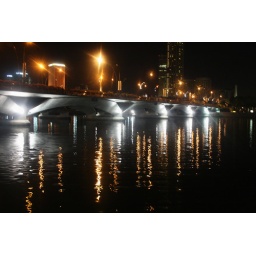
bridge over troubled water